Gaumont (company)

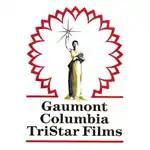
Gaumont–Columbia–TriStar Films logo (2004–2007)

On 2 February 2000, Philippe Binant, technical manager of Digital Cinema Project at Gaumont, realized the first digital cinema projection in Europe with the Texas Instruments prototype projector. From 1993 to early 2004, Gaumont and Disney had a partnership for producing films for theater distribution.